Nikolay Koksharov

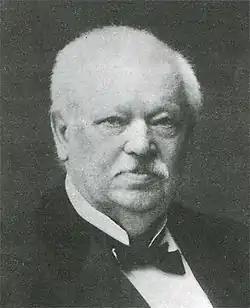
Nikolai Ivanovich Koksharov

Nikolai Ivanovich Koksharov (23 November (5 December), 1818 – 21 December (2 January), 1893) was a Russian mineralogist, crystallographer, and major general in the Russian army. He was noted for his measurements of crystals using a goniometer.